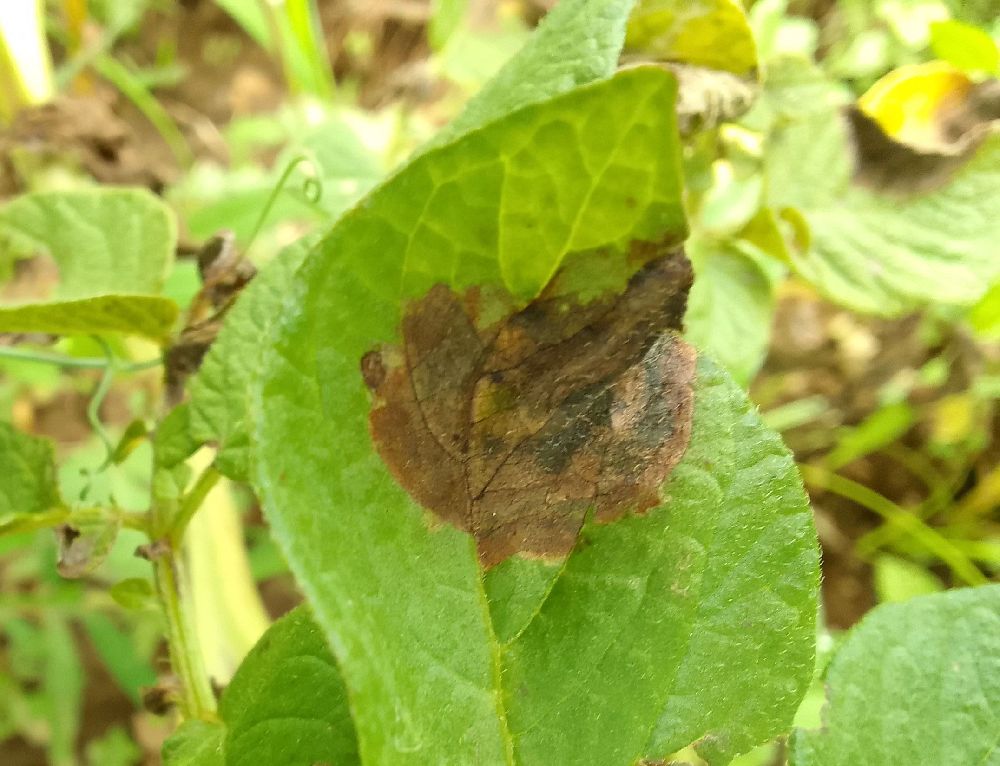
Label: Late blight